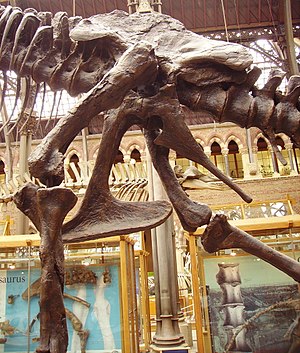
Saurischia / Klassisk definition
Saurischier er en overordnet gruppe af dinosaurer, klassificeret i ordenen Saurischia. De har fået dette navn fordi de, ligesom øglerne, har et fremadrettet skamben. Traditionelt er gruppen blevet inddelt i to underordener, Sauropodomorpha og Theropoda. Sauropoder var planteædende, mens de fleste theropoder var kødædende.